Anglerfish

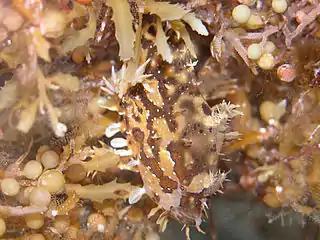
The sargassumfish ("Histrio histrio", up to TL) is a frogfish well-adapted to live among sargassum

Anglerfish were first grouped in the family of Acanthopterygians with "pediculate pectoral [fin]s" by Cuvier in the 1829 edition of Le Règne Animal; being characterized by possessing "a sort of arm supporting their pectorals, formed by an elongated carpal bone". Cuvier placed the genera "Lophius" (incl. "Lophius piscatorius"), "Chironectes"/"Antennarius" (incl. various subspecies of "Lophius histrio"), "Malthe" (incl. "Lophius vespertilio"), and "Batrachus" within this family. Translations of this work into English and Latin renderred the family name as "Pectorales Pediculati"; which was eventually truncated into Pediculati or Pediculata (pediculate fish), these names being used to classify anglerfish through 1926. Though this term saw use in publications as late as the 1970s, Pediculati has fallen out of use.